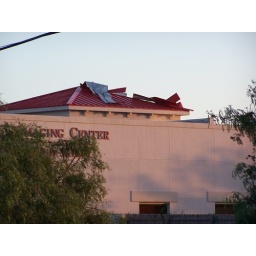
We saw some of this roof near our house we are building.